John Fountayne

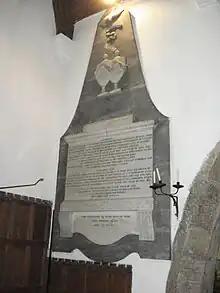
Memorial to Fountayne and his second and third wives near the altar of St James' Church, High Melton. The inscription to John Fountayne can be seen alone at the base of the memorial.

John Fountayne married three times, firstly to Ann Bromley, daughter of William Bromley, speaker of the House of Commons in 1744 and by whom he had no issue. Following Ann's death in 1746, he married Frances Maria Whichcote, of Harpswell, Lincolnshire, by whom he had one daughter, also named Frances Maria.